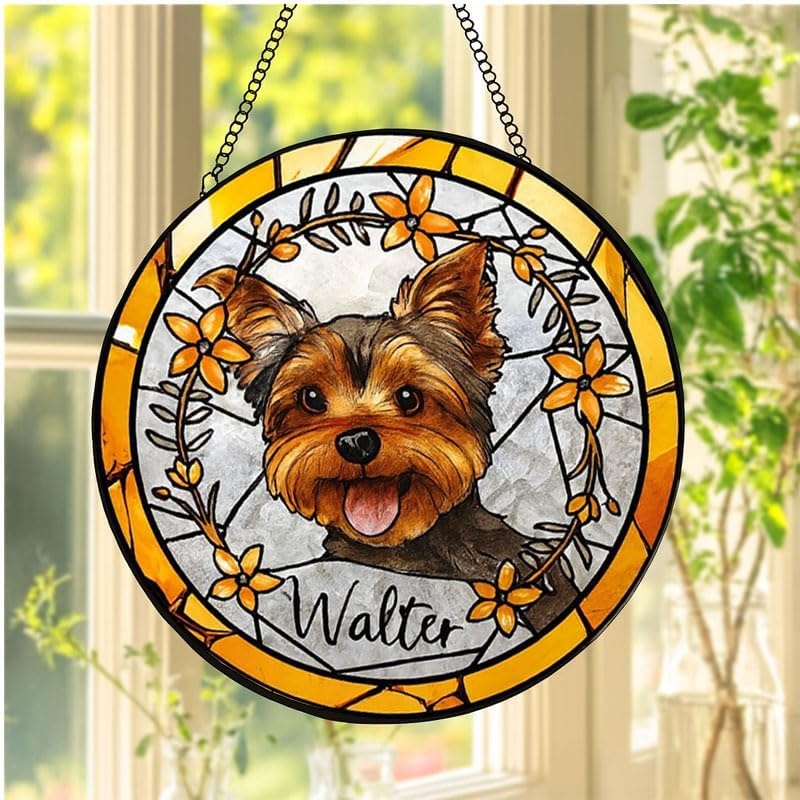
Custom Pet Portrait Glass Wall Hanging, Personalized Dog and Window Display, Unique Gift for Pet Owners
About this item Custom Pet Portrait Design: Beautiful stained glass window hanging featuring your dog portrait, handcrafted with vivid colors and fine details to capture the spirit of your beloved pet. Personalized Keepsake Gift: Add your pet’s name to create a one-of-a-kind glass decoration, perfect as a memorial gift, pet loss remembrance, or unique present for animal lovers High-Quality Craftsmanship: Made with durable stained glass and expert techniques, this decorative panel is designed to reflect sunlight beautifully while remaining long-lasting Versatile Home Decoration: Ideal for windows, walls, or as a thoughtful accent in living rooms, kitchens, or bedrooms, bringing warmth and personality to any space Meaningful Pet Lover Gift: Perfect for birthdays, anniversaries, or sympathy occasions, this custom glass artwork makes a heartfelt keepsake for dog and cat owners
Brand: Dream Interiors
Category: Home & Garden > Decor > Window Treatments > Stained Glass Panels